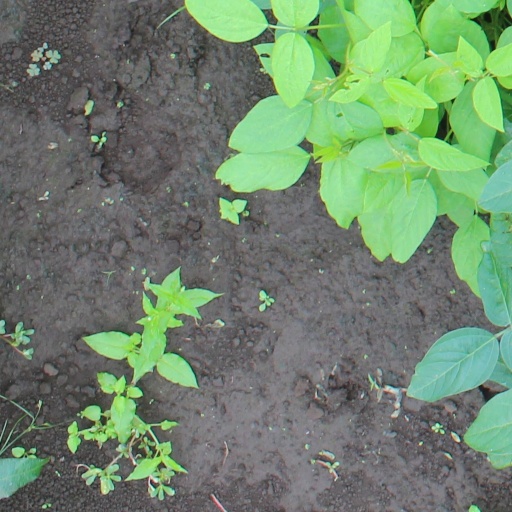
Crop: soybean